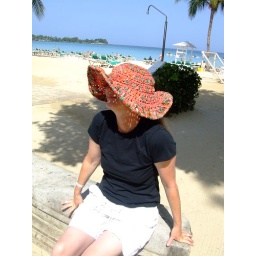
mom in her new hat on the beach